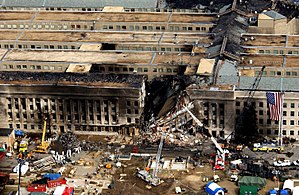
Terrorangrebet den 11. september 2001 / Angrebene / Beskadigede bygninger
Pentagon blev beskadiget efter brand, og brød delvist sammen
Terrorangrebet den 11. september 2001, var en række koordinerede terrorangreb mod USA, der blev udført tirsdag den 11. september 2001. Om morgenen den 11. september 2001 kaprede 19 mænd med tilknytning til al-Qaeda fire passagerfly. Terroristerne styrede to af flyene ind i World Trade Centers "tvillingetårne" i New York; et fly i hvert tårn. Begge tårne kollapsede efter hhv. 56 og 102 minutter pga. brand forårsaget af sammenstødet med flyene og eksplosionen af flybrændstof. Flykaprerne på det tredje fly styrede flyet ind i Pentagon-bygningen. Passagererne på det fjerde kaprede fly forsøgte at overtage kontrollen over flyet, hvilket førte til at det styrtede ned på en mark i Pennsylvania. Der er stadig spekulationer om det fjerde flys mål, men man formoder, at det har været et sted i den amerikanske hovedstad Washington DC. En tredje bygning i WTC komplekset styrtede lodret ned 8½ timer efter det første fly ramte Nordtårnet; den 40 etager høje bygning 7. Dens konstruktion var svækket af brande, men var ikke ramt af et fly. Ifølge hjernen bag terrorangrebet, Khalid Sheikh Mohammed, skulle det 4. fly have ramt United States Capitol, hovedsædet for USA's Kongres.